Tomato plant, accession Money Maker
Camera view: tilt-top (135 deg); turntable rotation: 0 degrees
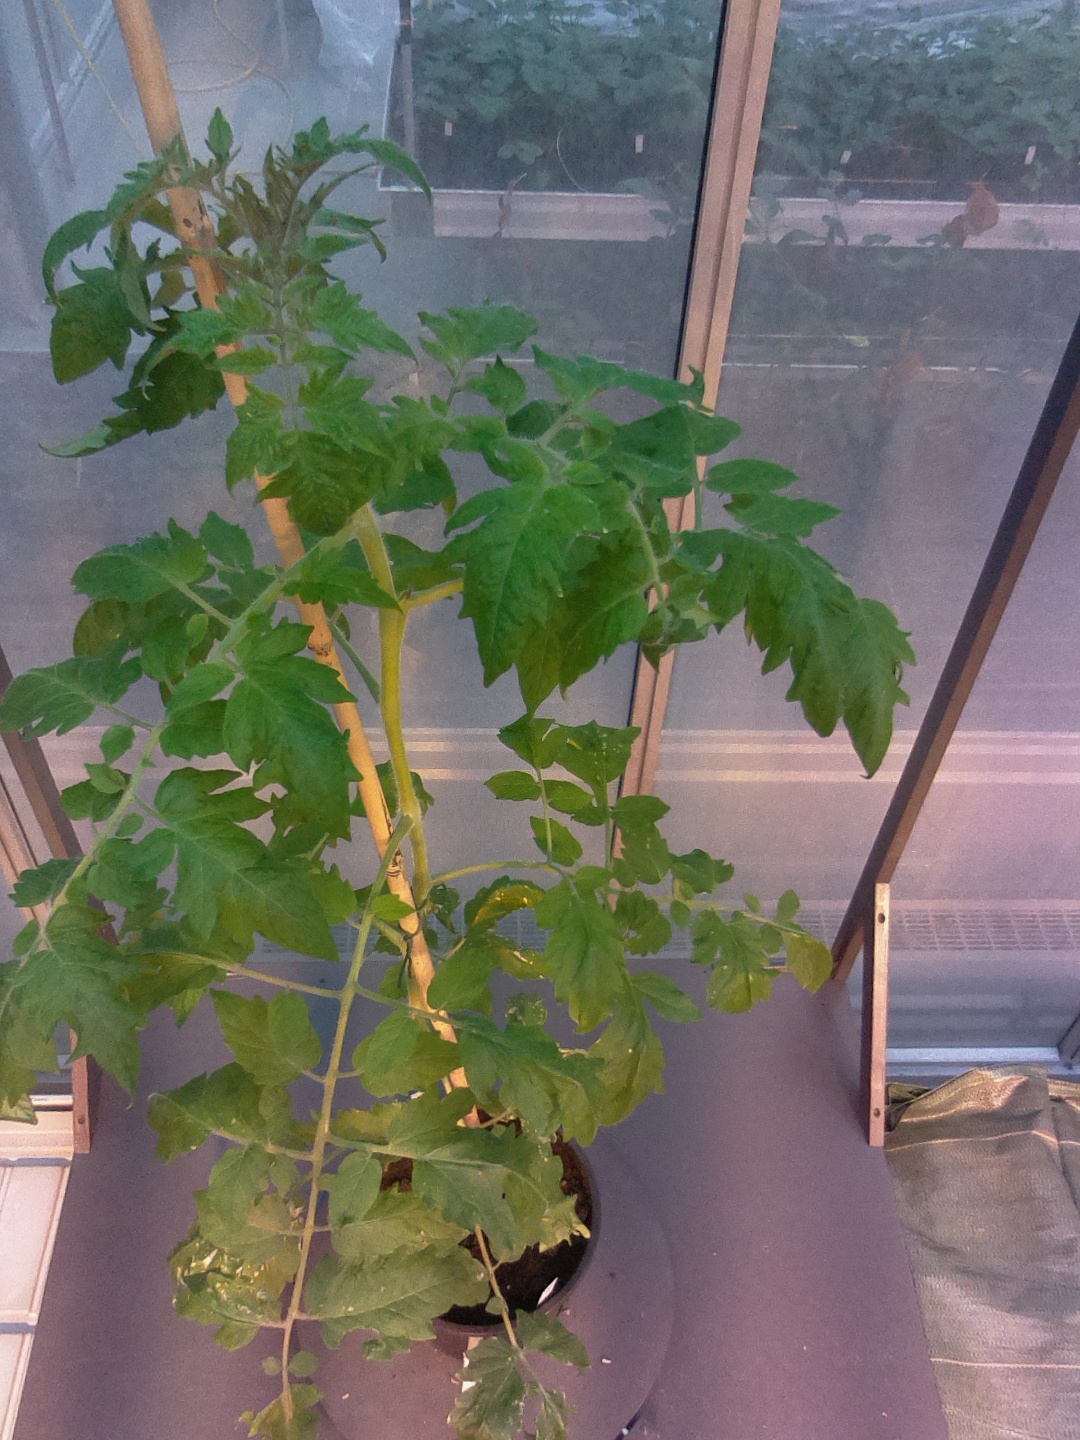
BBCH growth stage 54: 4 inflorescences visible